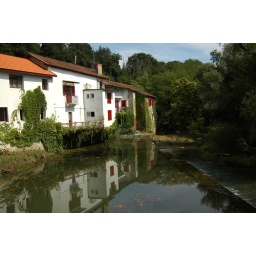
house by the river